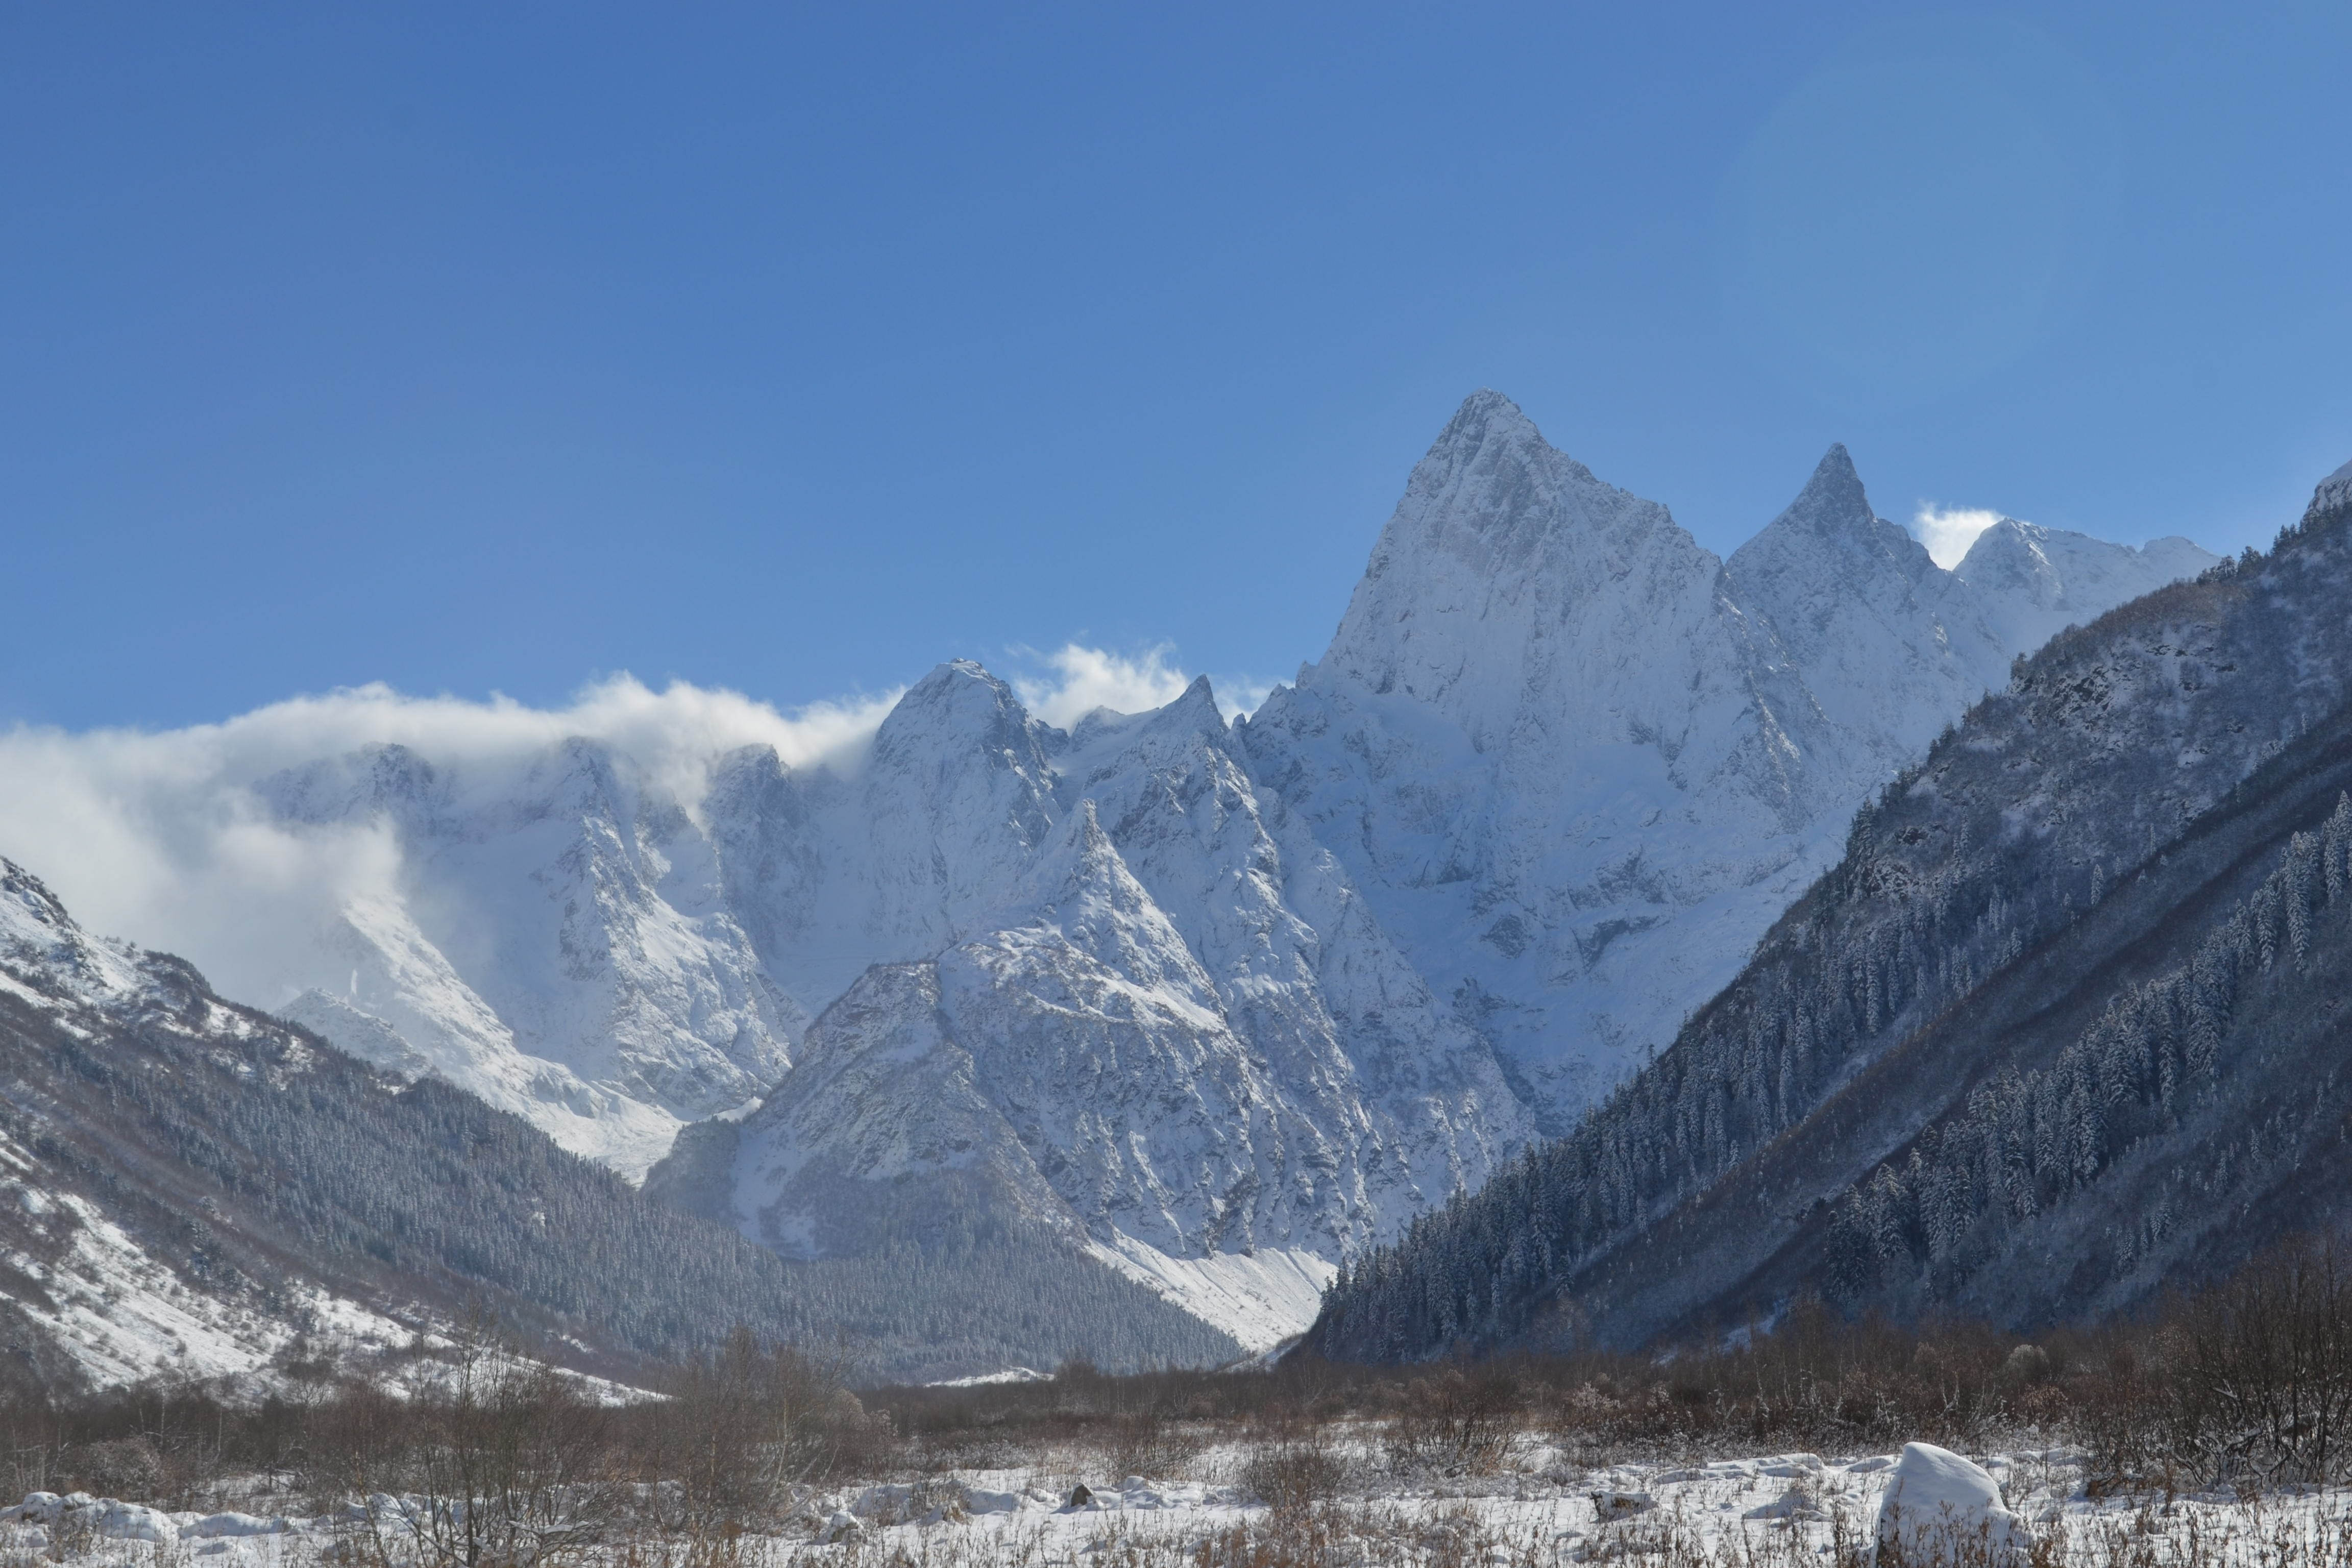
landscape, wilderness, mountain, snow, winter, adventure, valley, mountain range, glacier, weather, ridge, summit, mountains, alps, plateau, fell, cirque, moraine, landform, the caucasus, mountain pass, geographical feature, mountainous landforms, geological phenomenon